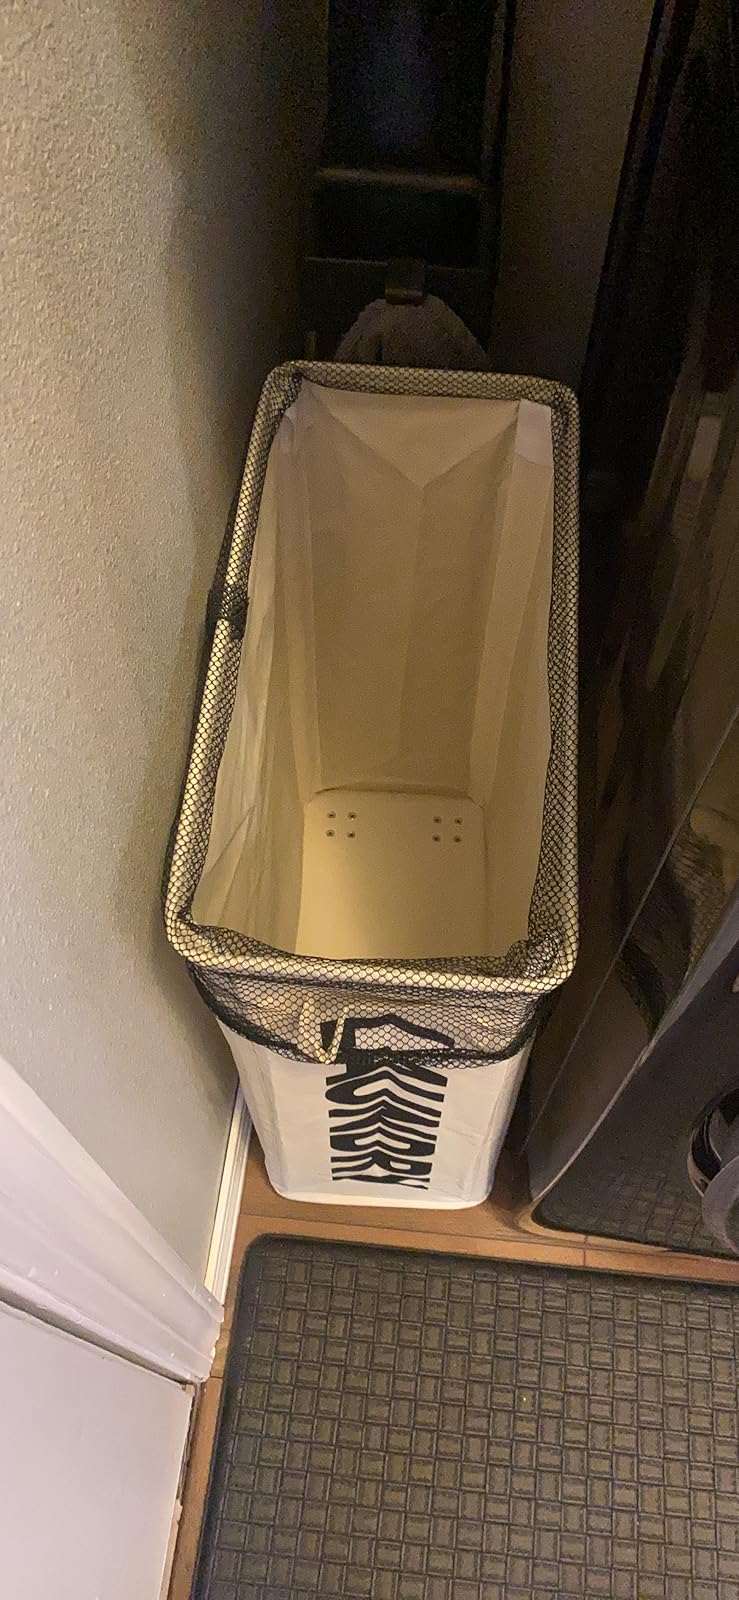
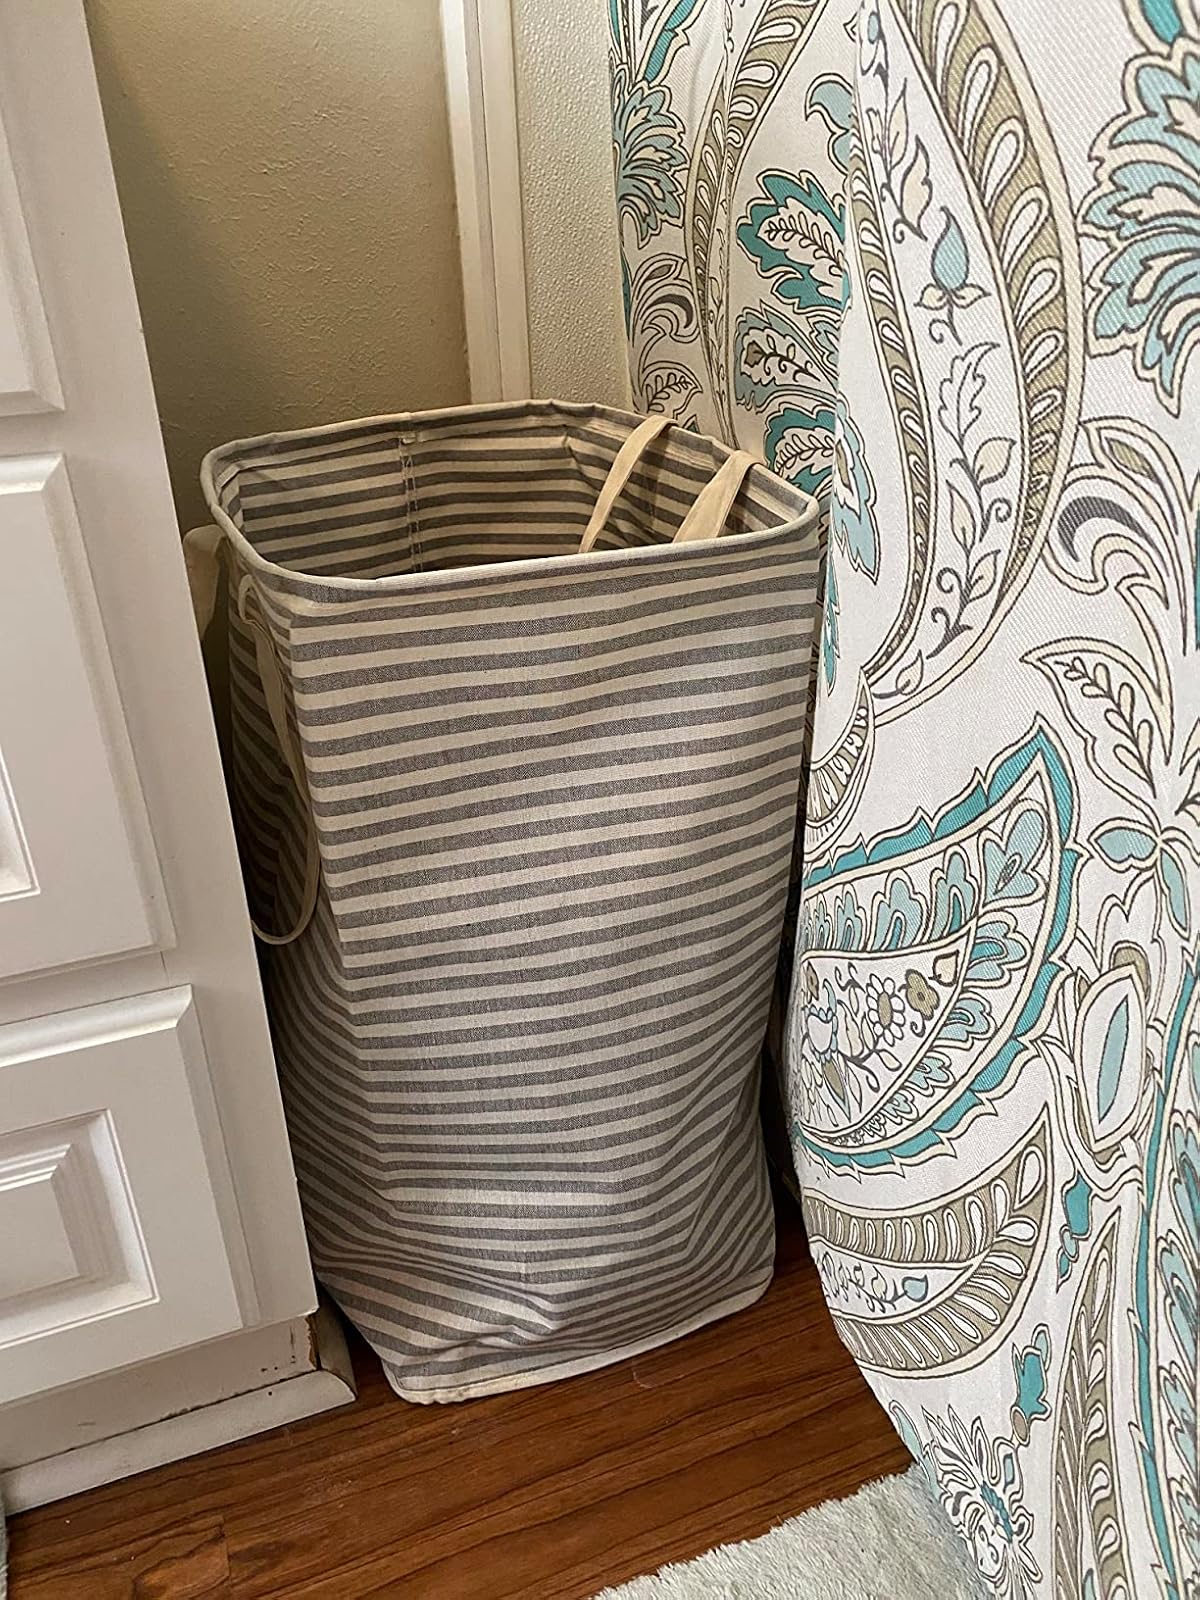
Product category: items_hamper
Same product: no